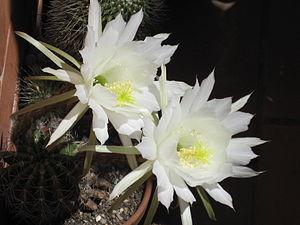
Echinopsis est l'un des principaux genres de la famille des Cactaceae avec près de 180 espèces décrites originaires d'Amérique du Sud. Les Echinopsis sont parfois dénommés cactus-oursins ou cactus lys de Pâques